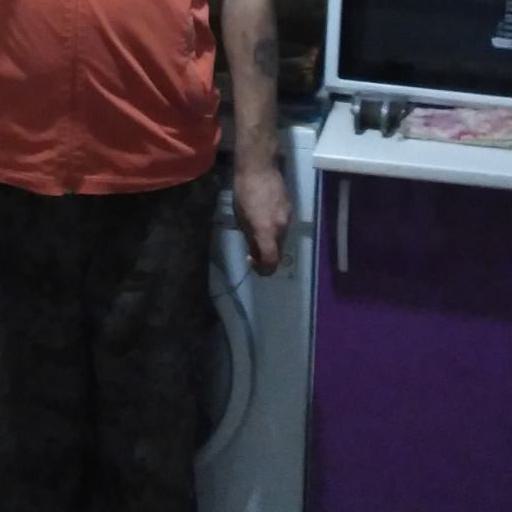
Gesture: no_gesture